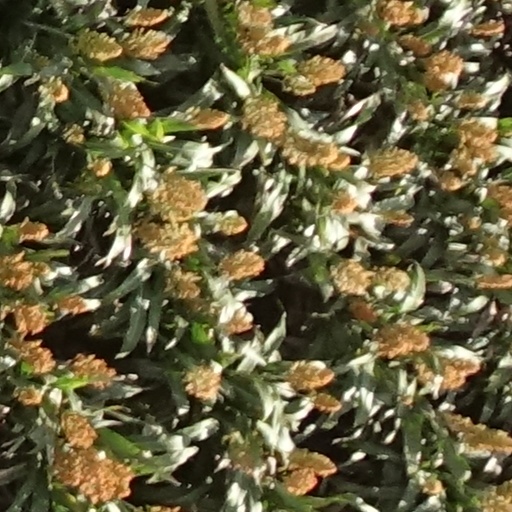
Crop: sorghum